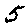
Label: 5